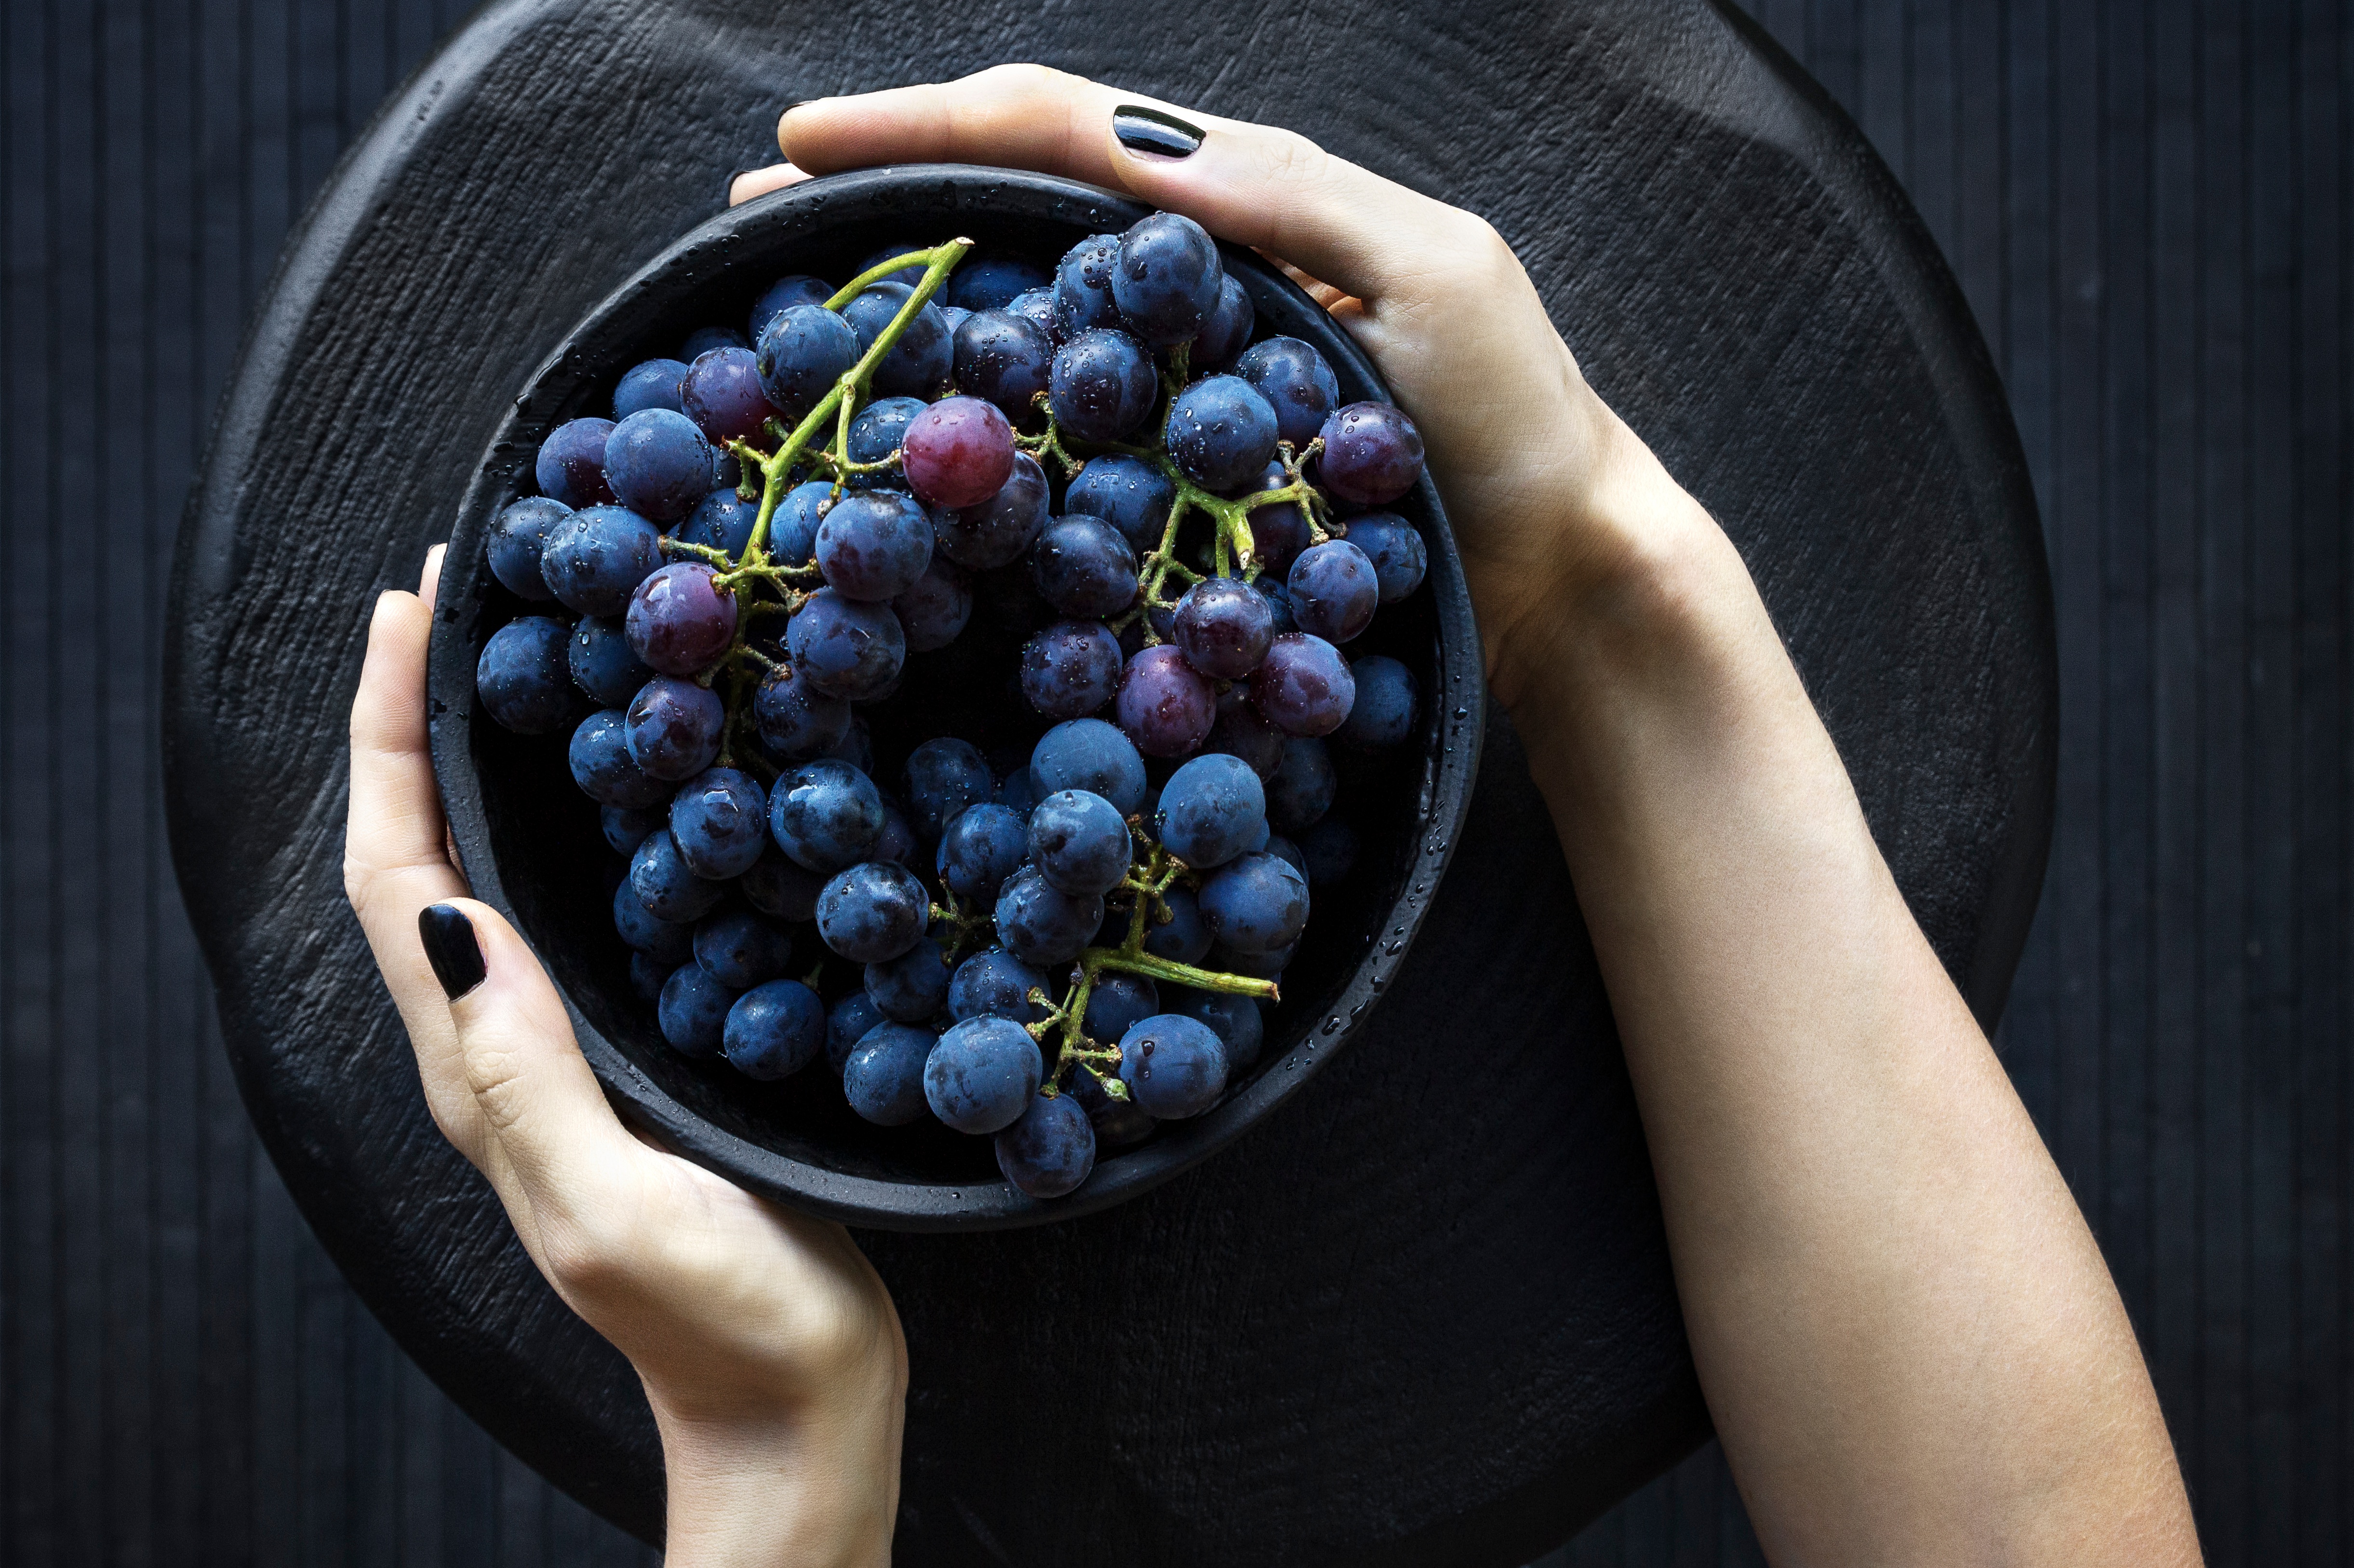
hand, plant, grape, fruit, berry, flower, food, produce, blue, flowering plant, vitis, land plant, grapevine family